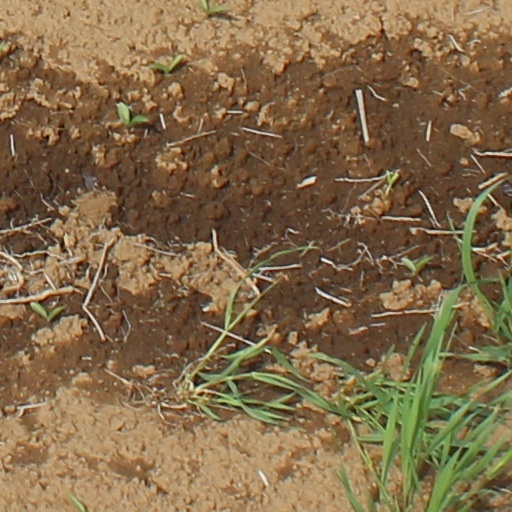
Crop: wheat